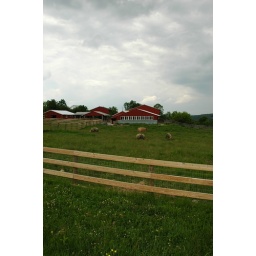
pigs wandering around with barn buildings in the distance.